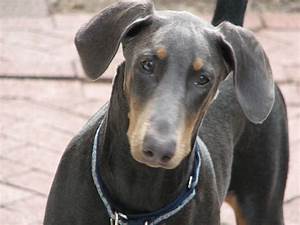
Label: dog